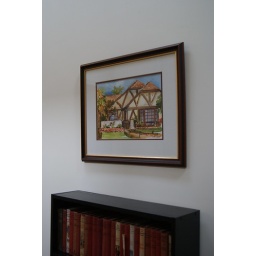
On the wall we have a picture of our American house painted by Mary Archibald, my art teacher.